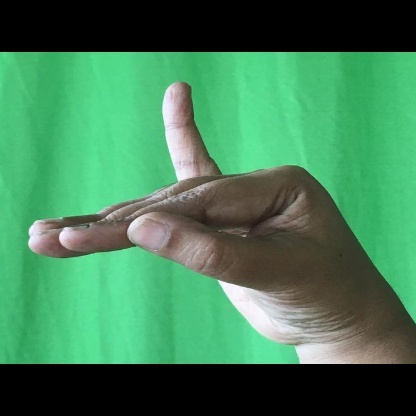
Mudra: Hamsapaksha